Burma Road (Israel)

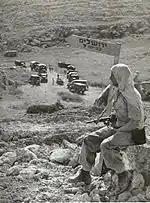
A convoy on Burma Road, 1948

The road ran from just east of Dayr Muhaysin (today Moshav Beko'a), by way of Bayt Jiz and Bayt Susin (near kibbutz Harel), and then crossed the road that is now known as Highway 38. From there it ascended to Bayt Mahsir (Beit Meir), Saris (Shoresh and Sho'eva), and then connected with the old Jerusalem road.